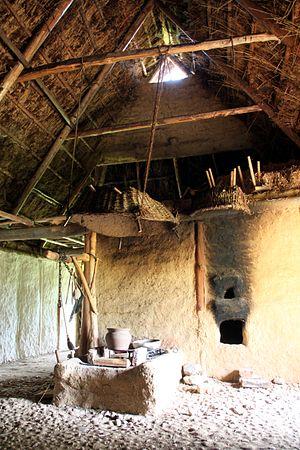
Les chroniqueurs francs désignaient par Bavarii les Bavarois, un peuple germanique qui s'était établi à la fin des Grandes invasions sur un territoire recouvrant, outre la Bavière historique, la plus grande partie de l'Autriche et du Tyrol méridional.
L’histoire de l'Autriche désigne l'histoire du pays d'Europe centrale appelé aujourd'hui Autriche. Mais la définition géopolitique du pays ayant connu de profonds changements au cours des périodes moderne et contemporaine, cette histoire concerne donc aussi les pays voisins : Allemagne, Hongrie, Suisse, Italie, etc.